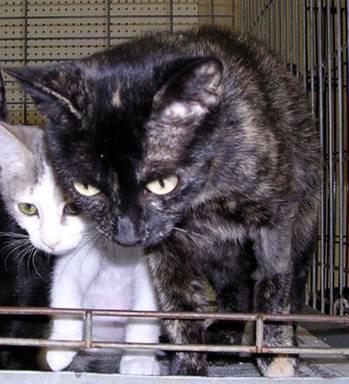
cat